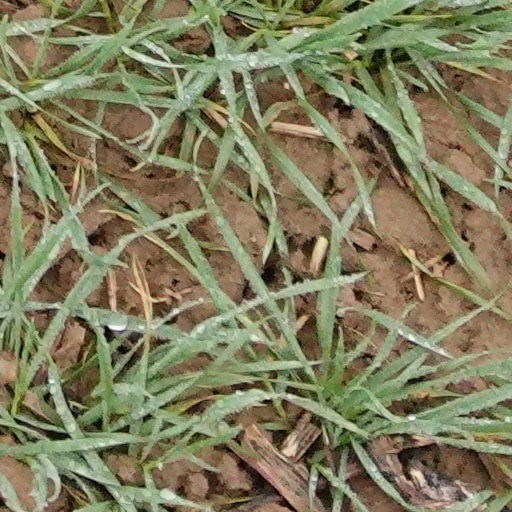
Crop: wheat